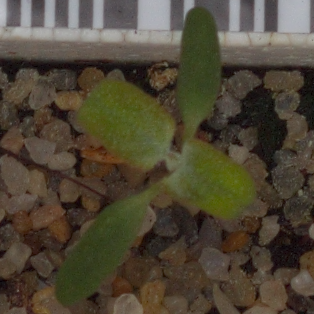
Label: fat_hen